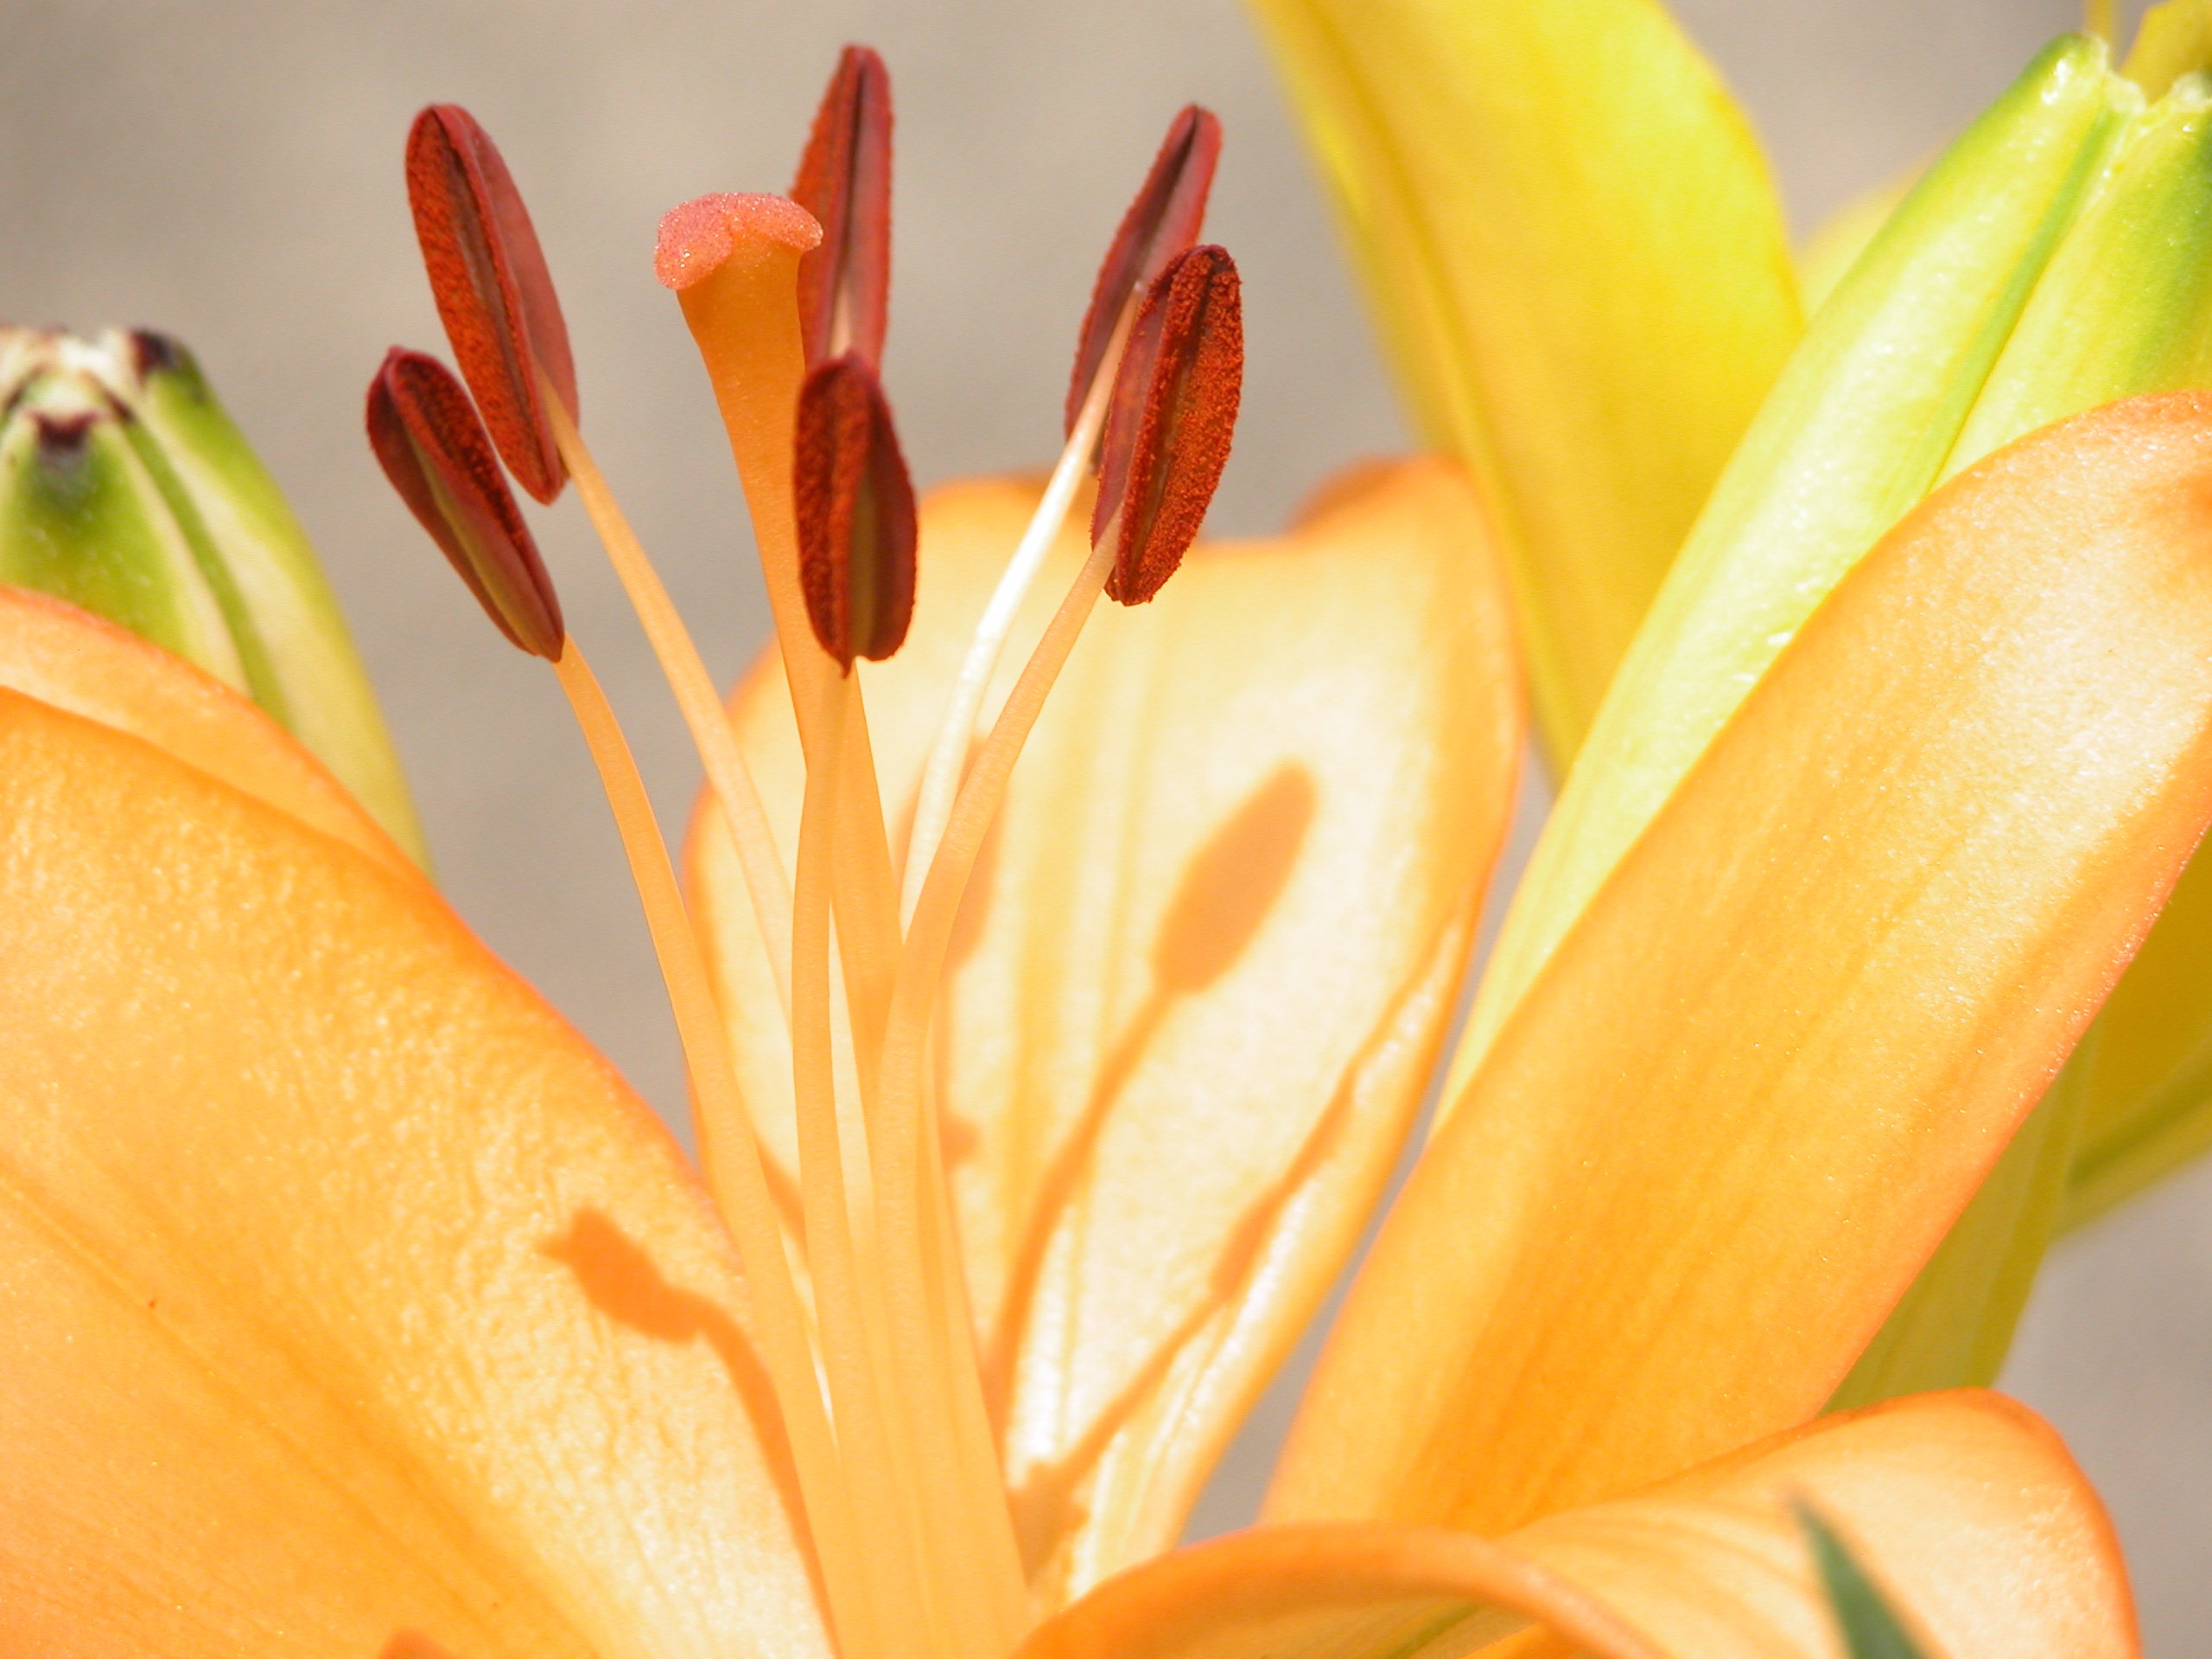
blossom, plant, photography, leaf, flower, petal, bloom, floral, spring, macro, botany, colorful, yellow, flora, botanical, close up, lily, daylily, macro photography, flowering plant, orange lily, plant stem, land plant